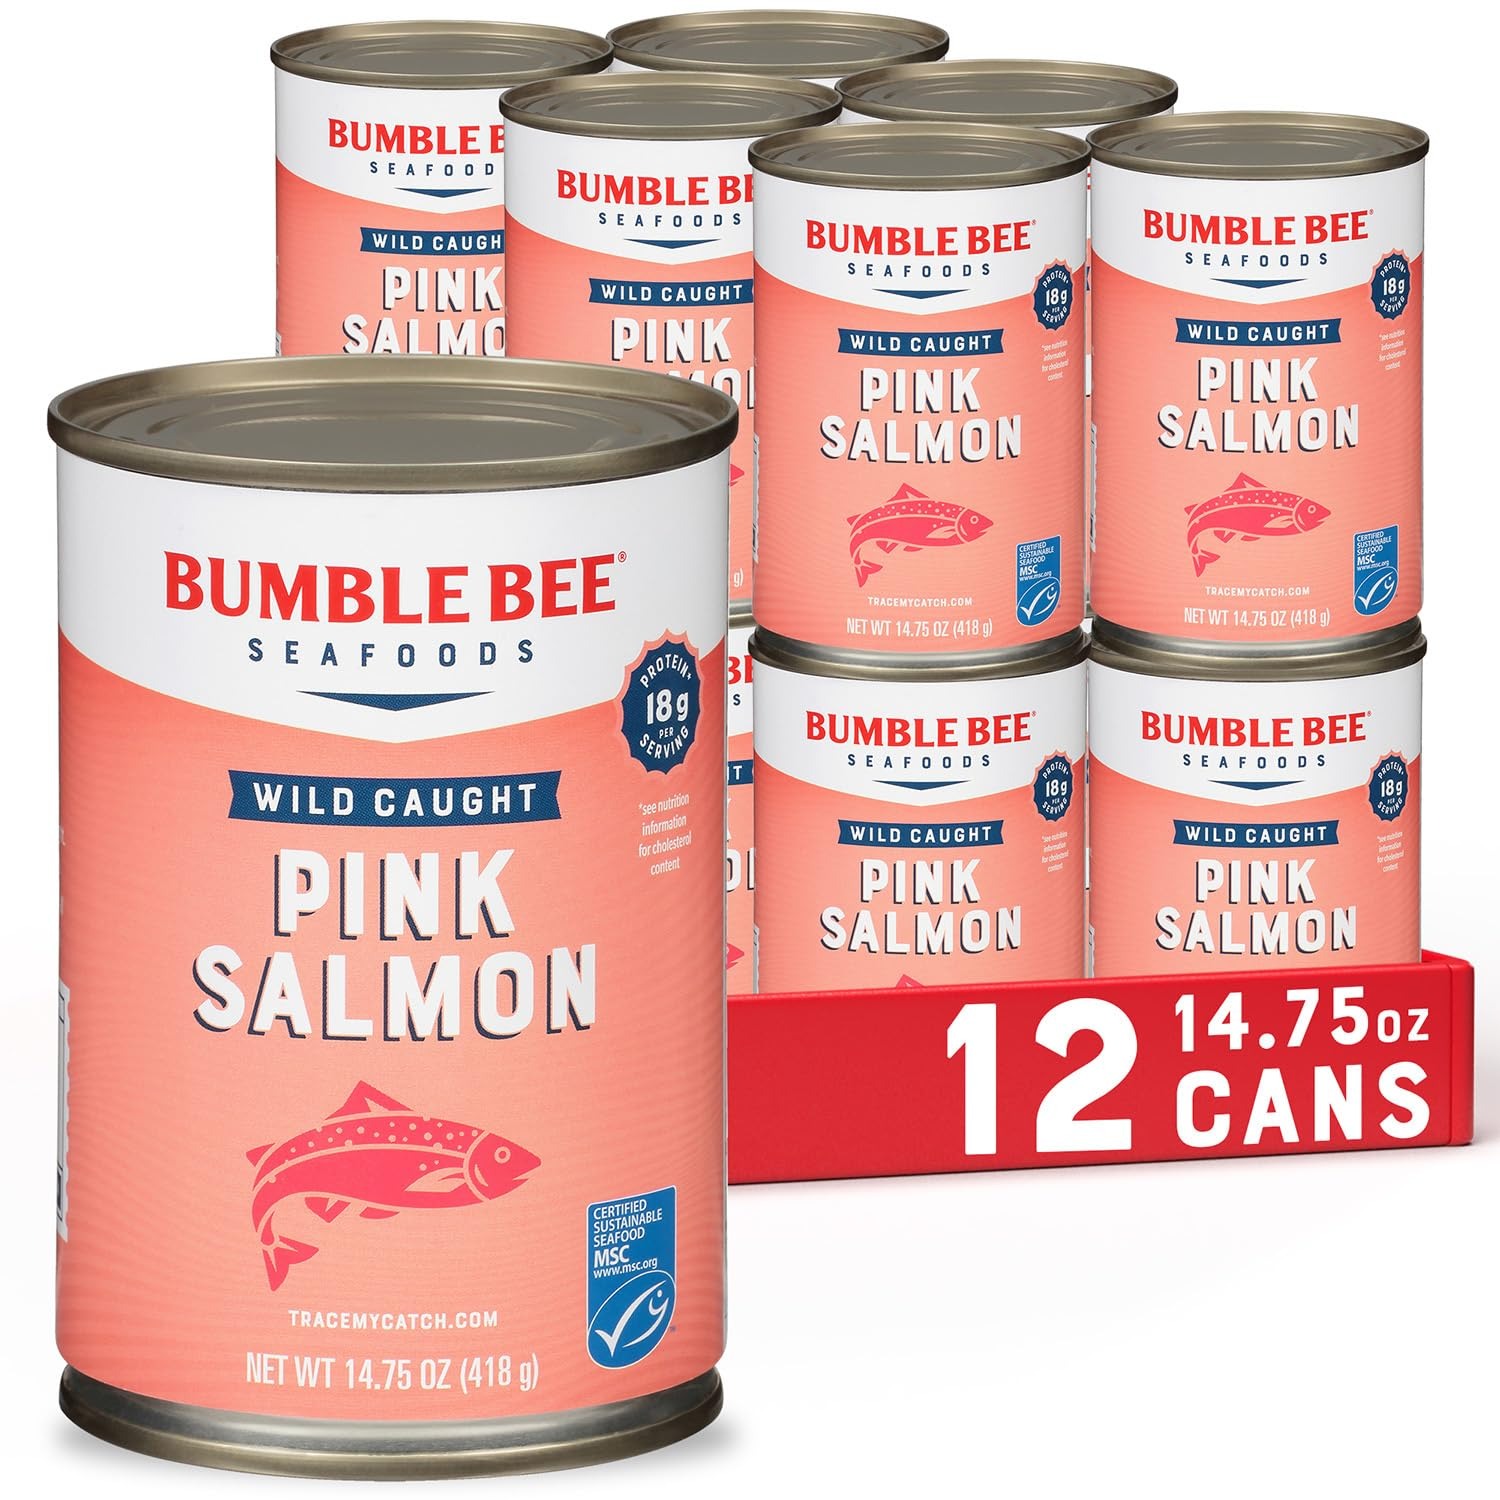
Item Name: Bumble Bee Canned Pink Salmon, 14.75 oz Cans (Pack of 12) - Premium Wild Caught Salmon with Skin & Bones - 18g Protein per Serving - MSC Certified Sustainable Seafood, Non-GMO, Gluten Free, Kosher
Bullet Point 1: WILD CAUGHT SALMON: Fished from a plentiful species and an exceptional value. Non-GMO Project Verified, Gluten Free, Keto Friendly, and Kosher Certified. Canned in traditional pack-style with skin and bones.
Bullet Point 2: FISH AS FUEL: A nutritional powerhouse high in Vitamin D, Niacin, Vitamin B12, and Selenium, with 1115mg of Omega-3s per serving. Excellent source of protein (18g per serving; about five servings per can). Case contains twelve 14.75 ounce cans.
Bullet Point 3: PERFECT FOR SALMON RECIPES: Canned fish is perfect for tacos, casseroles, salmon salad, salmon cakes and patties, rice bowls, and pasta dishes. Add the firm, flavorful chunks to your favorite recipes, or simply enjoy the delicious salmon on its own.
Bullet Point 4: CONVENIENT SHELF STABLE FOOD: Perfect for stocking your pantry at home or bringing on the go as a high-protein option while traveling, camping, or on the job.
Bullet Point 5: SUSTAINABLE SALMON: MSC Certified Sustainable Seafood - submit the product code on our Trace My Catch website to learn where and how your seafood was caught, processed, and more.
Value: 177.0
Unit: Ounce

Price: 5.49